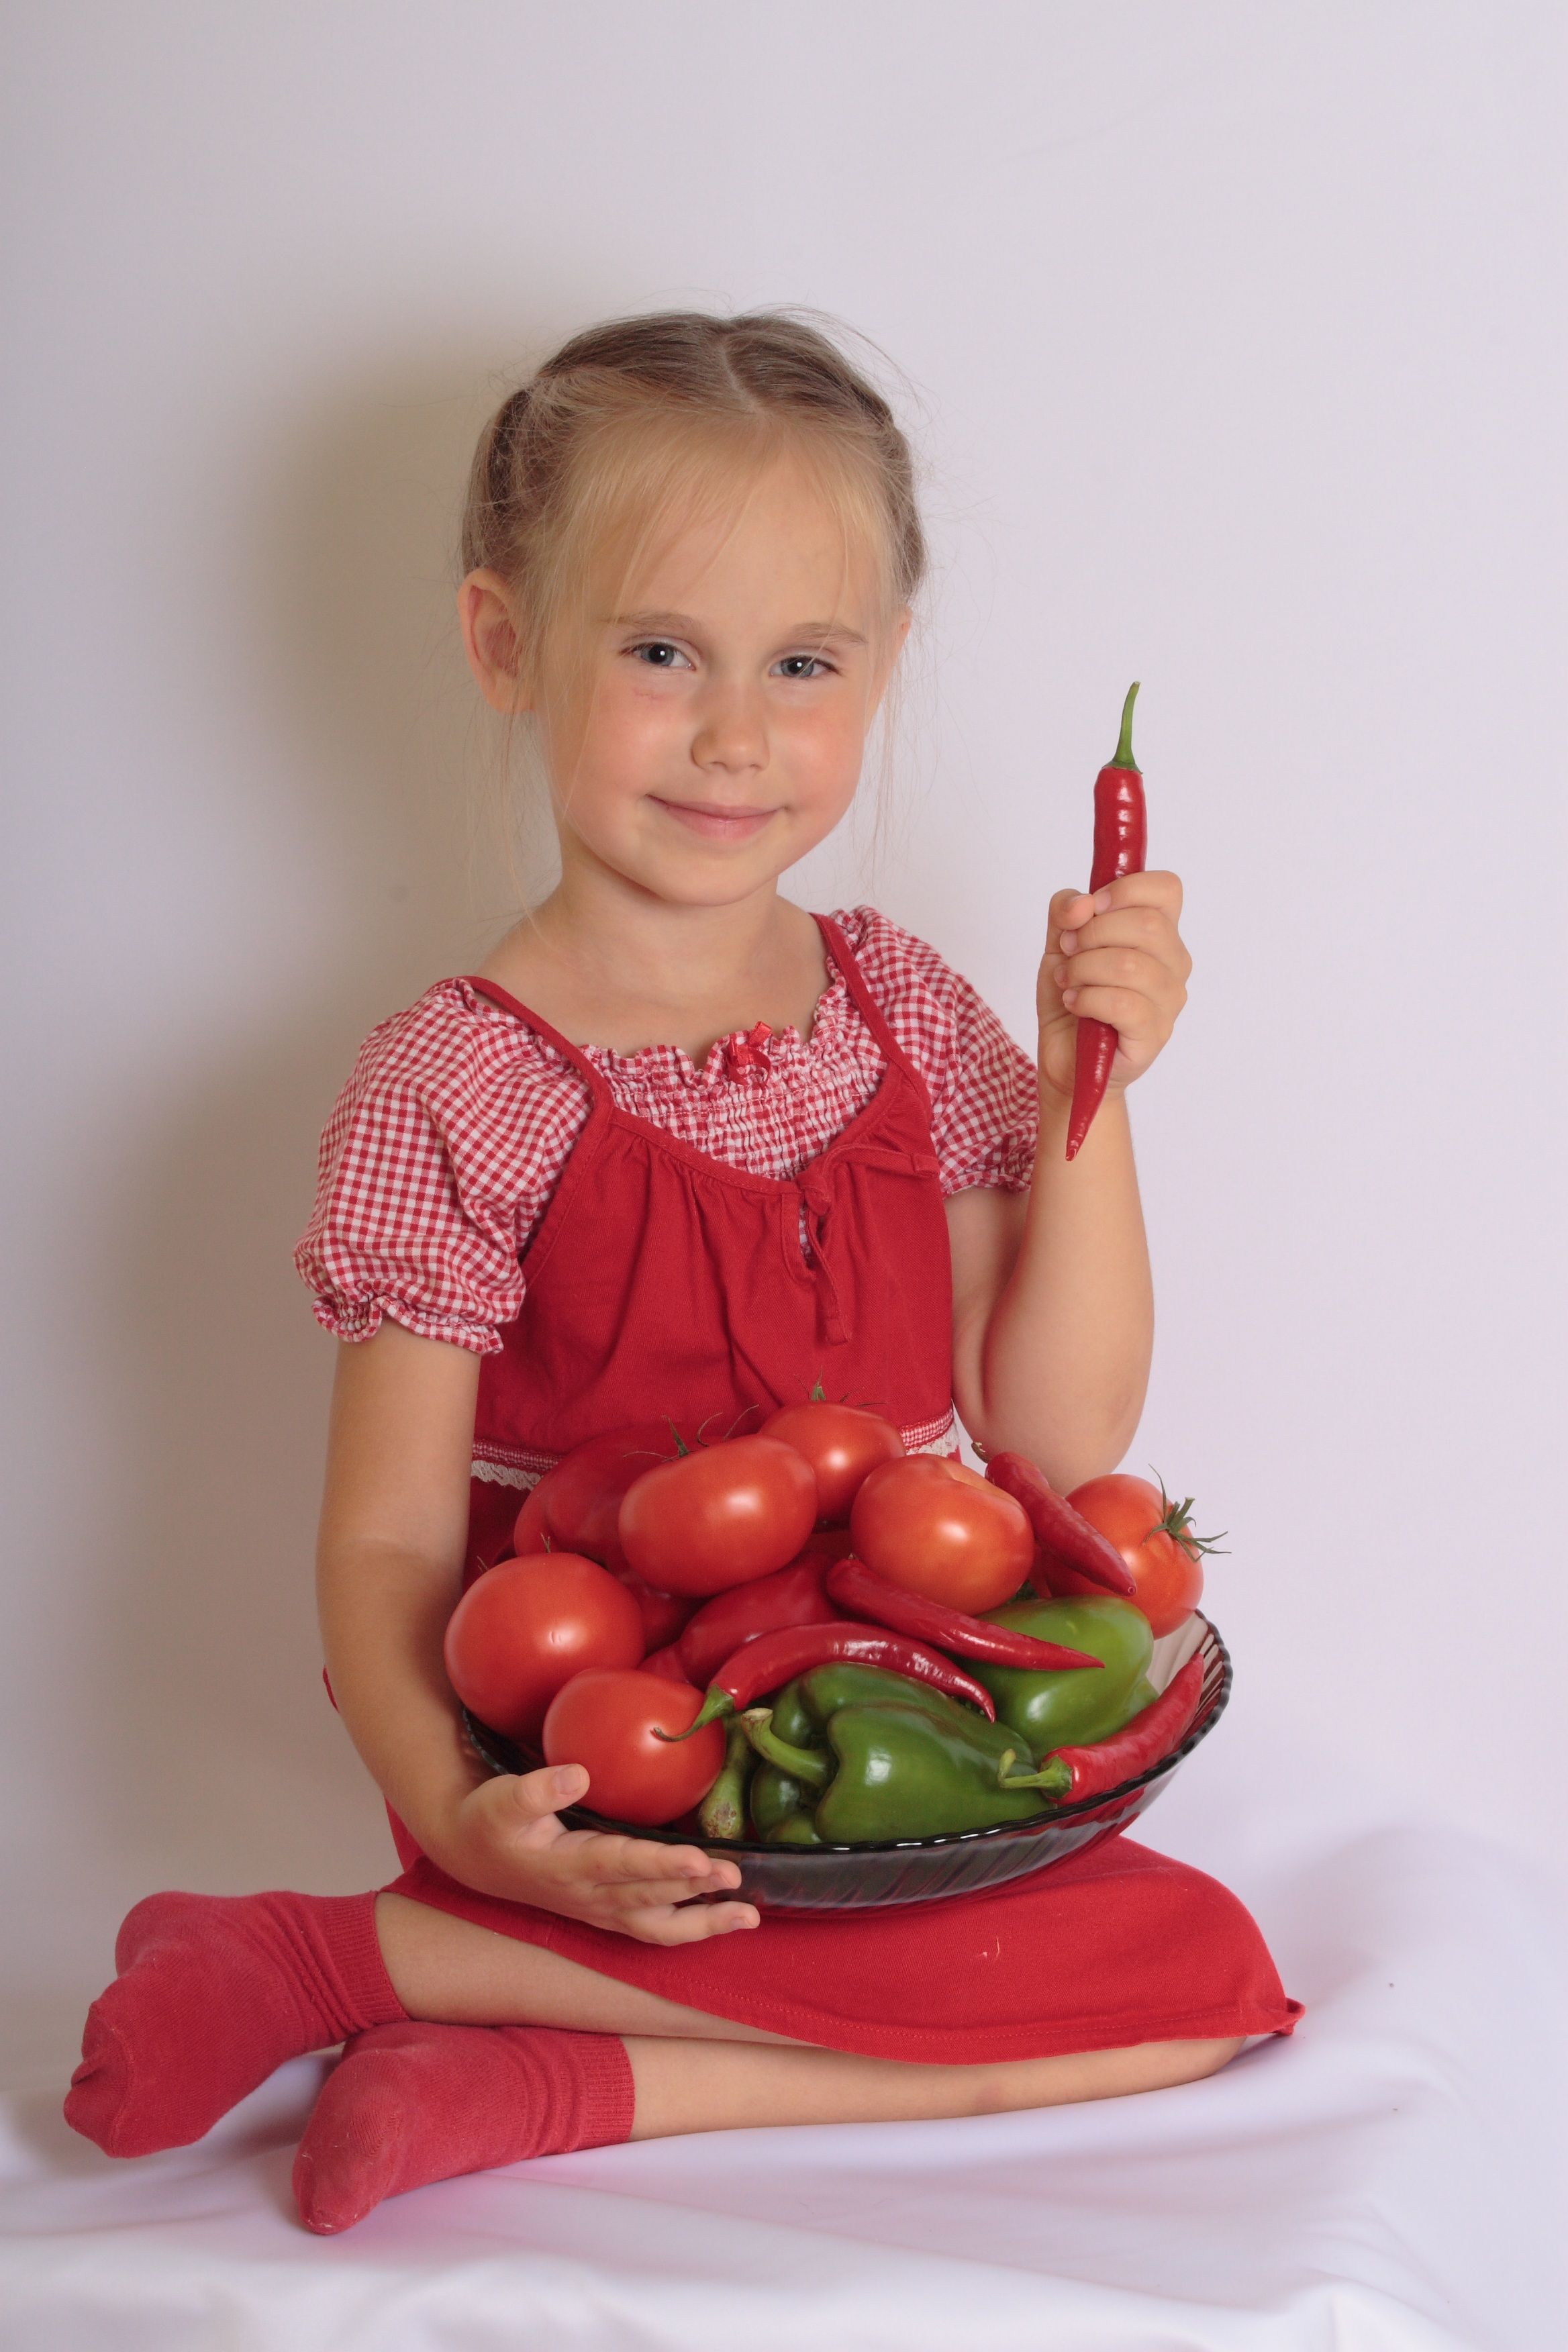
person, girl, play, food, pepper, red, produce, vegetable, natural, plate, child, agriculture, basket, lifestyle, healthy, toy, smile, tomato, posing, eating, infant, toddler, vegetables